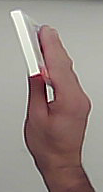
Product: kinder_chocolate